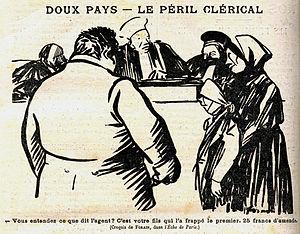
Croquis de Jean-Louis Forain pour L'Echo de Paris, reproduit dans le Pèlerin
Louis Henri Forain, dit Jean-Louis Forain ou Jean Forain, né à Reims le 23 octobre 1852 et mort à Paris 16ᵉ le 11 juillet 1931, est un peintre, illustrateur et graveur français.
L'Écho de Paris est un quotidien français créé sous la Troisième République, publié entre 1884 et 1944, avec une orientation plutôt conservatrice et patriotique. Il a eu comme propriétaire le richissime Edmond Blanc.